Hendrar Prihadi

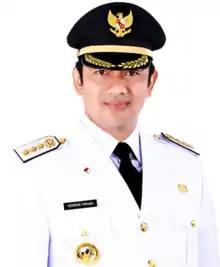
Hendrar Prihadi's previous official photo as Mayor of Semarang

After serving in the city council for 3 months, Prihadi was elected as deputy mayor along with Soemarmo after winning 34.28% of the votes. Following Soemarmo's arrest in 2013 over a corruption charge, Prihadi was elevated to mayor and later won in the 2015 elections after him and his deputy Hevearita Gunaryanti won 319,076 votes (46.32%).